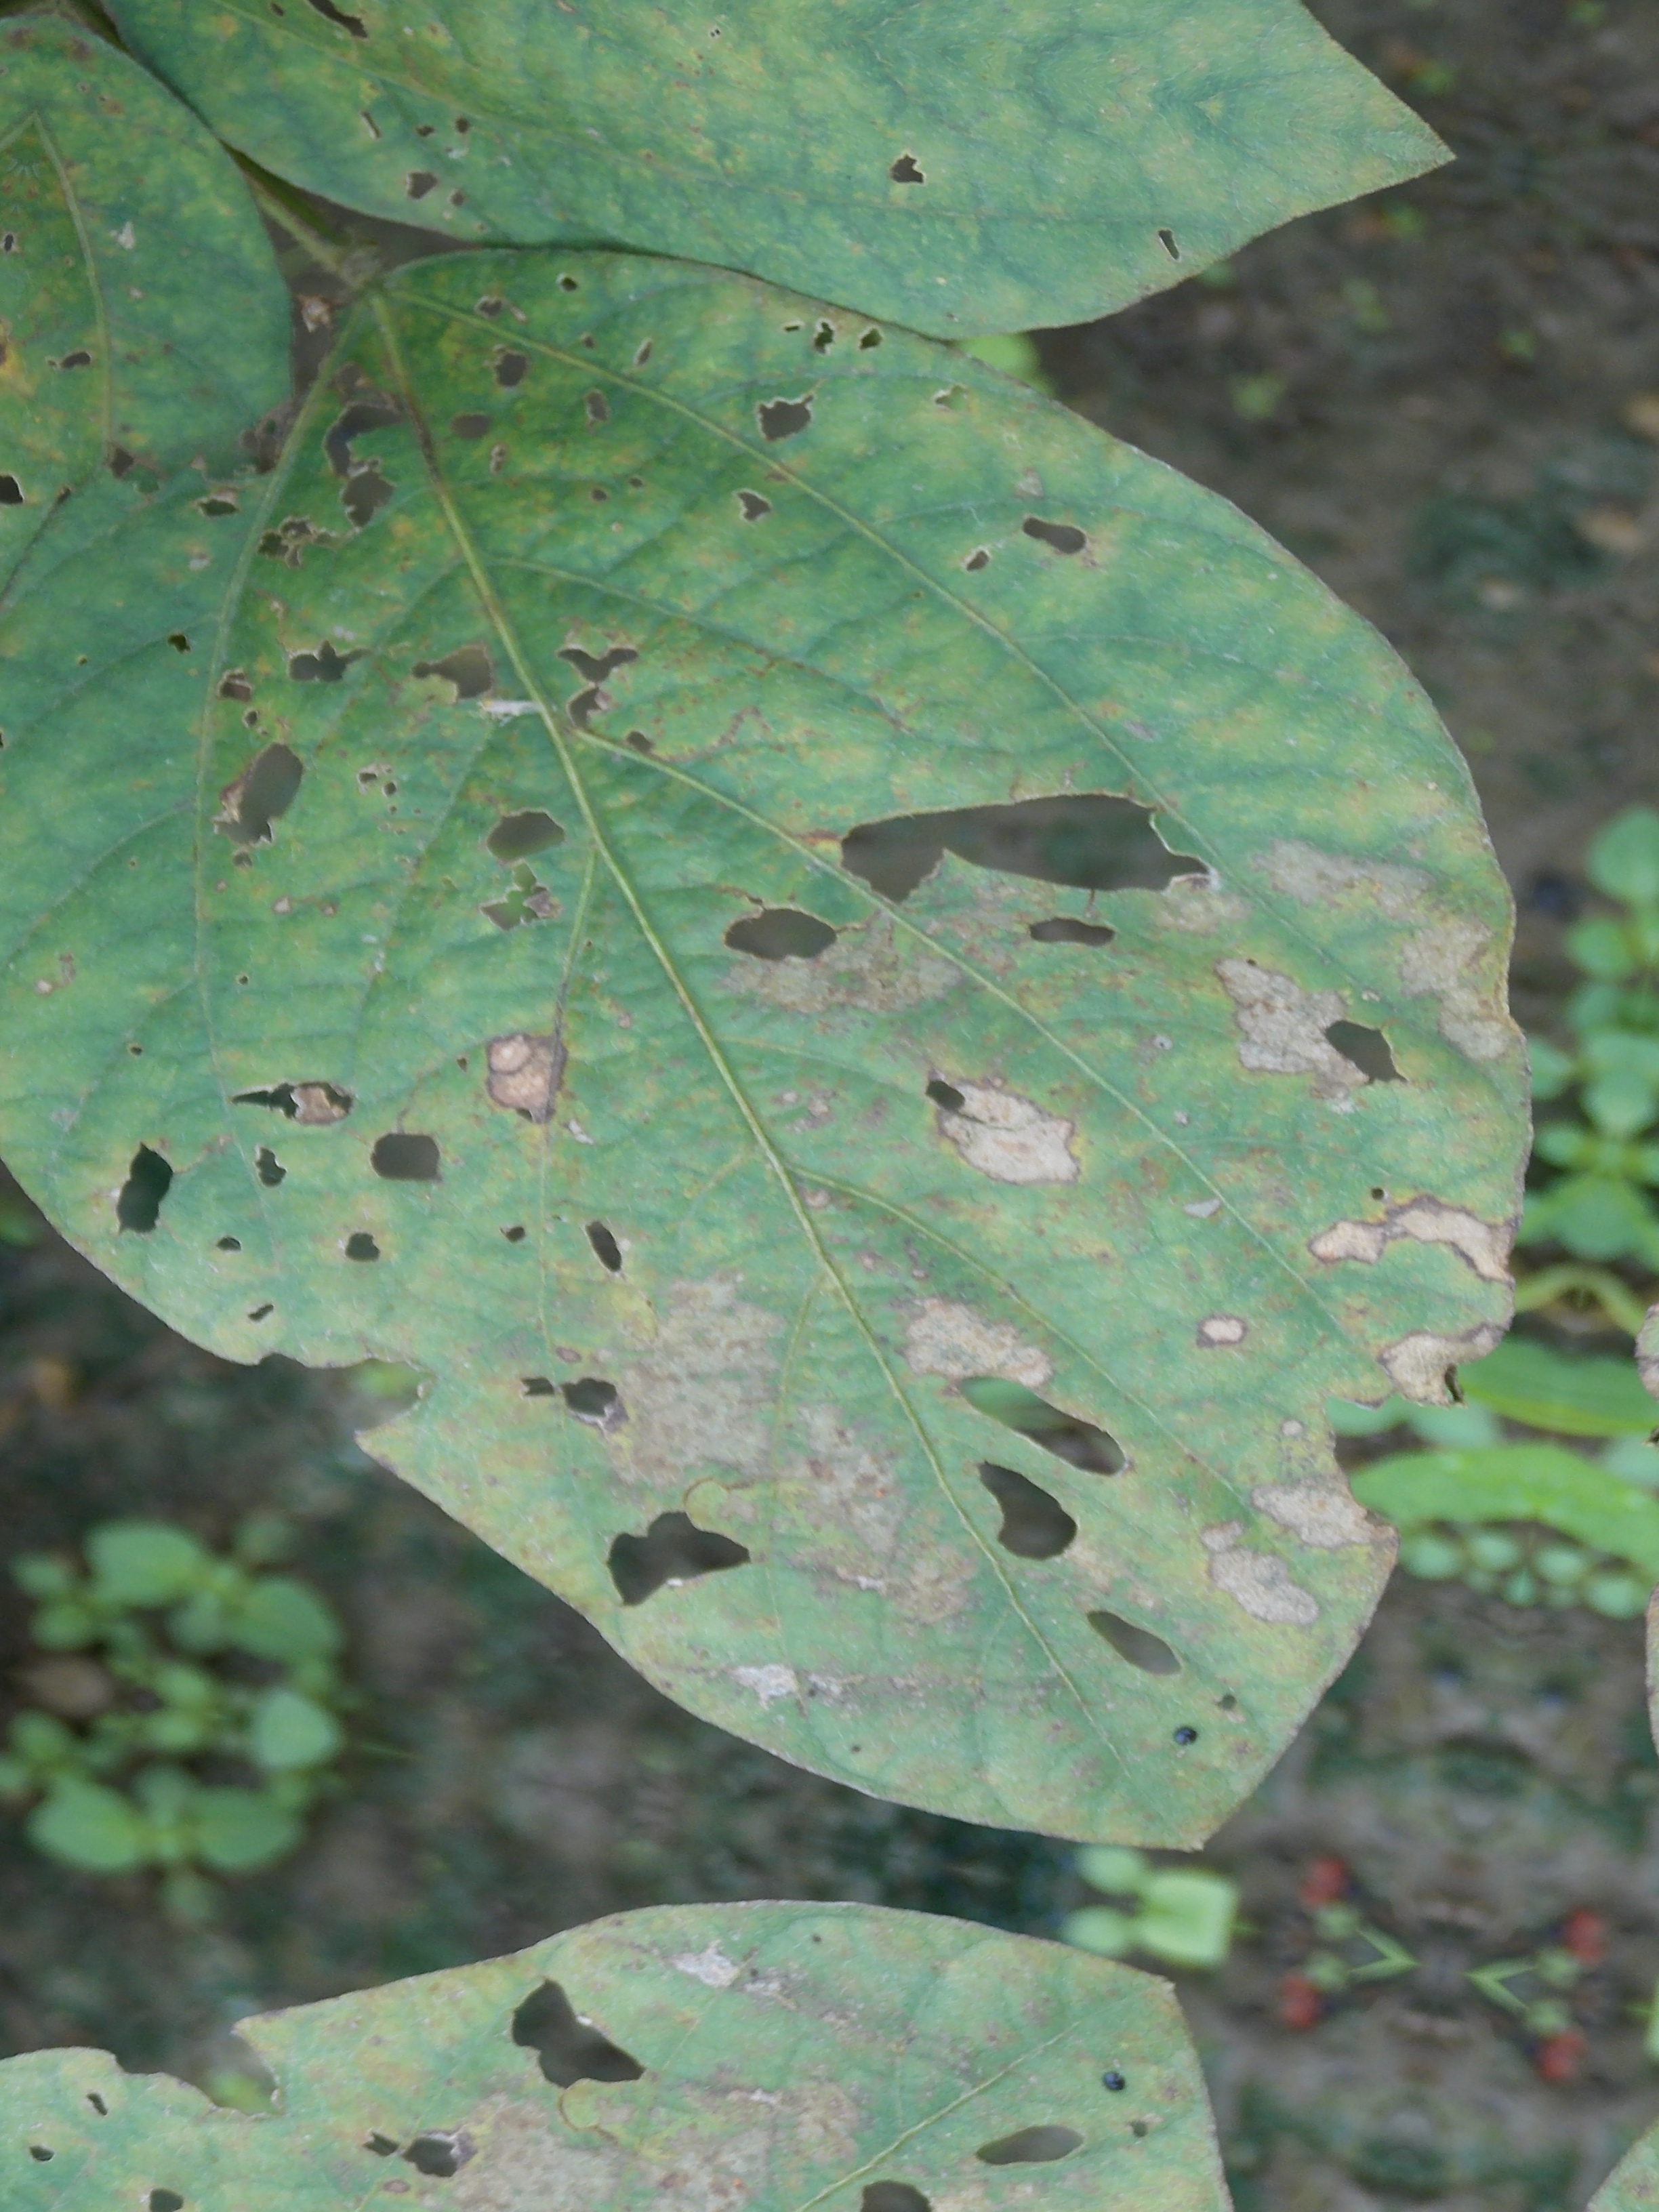
Label: Disease